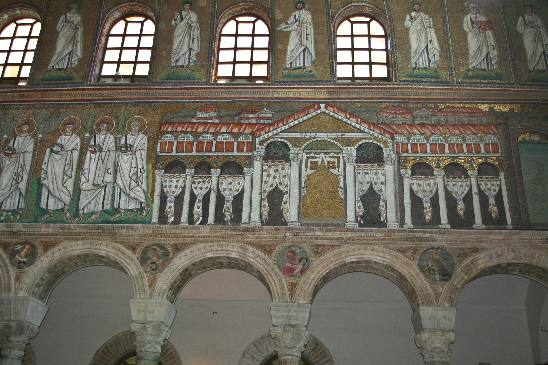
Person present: No